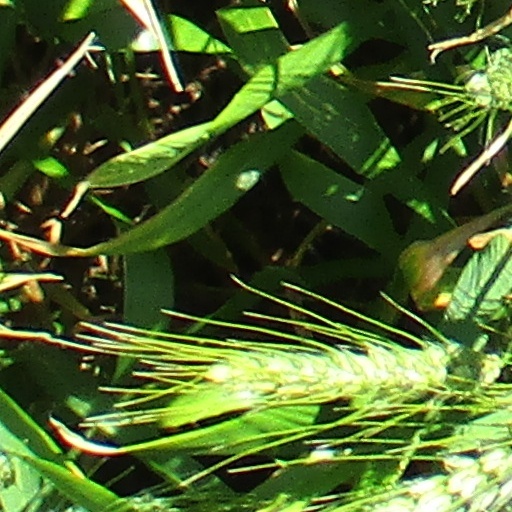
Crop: wheat